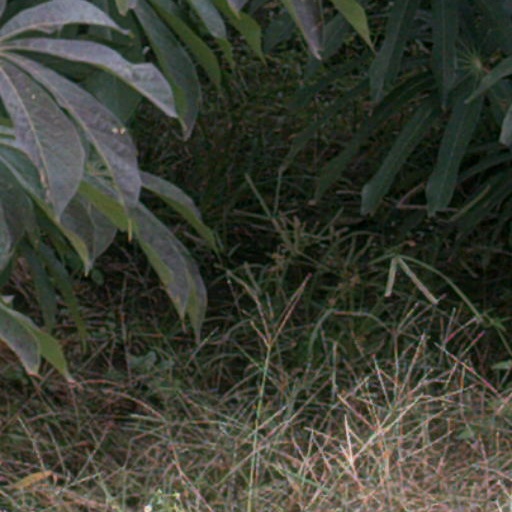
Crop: cassava